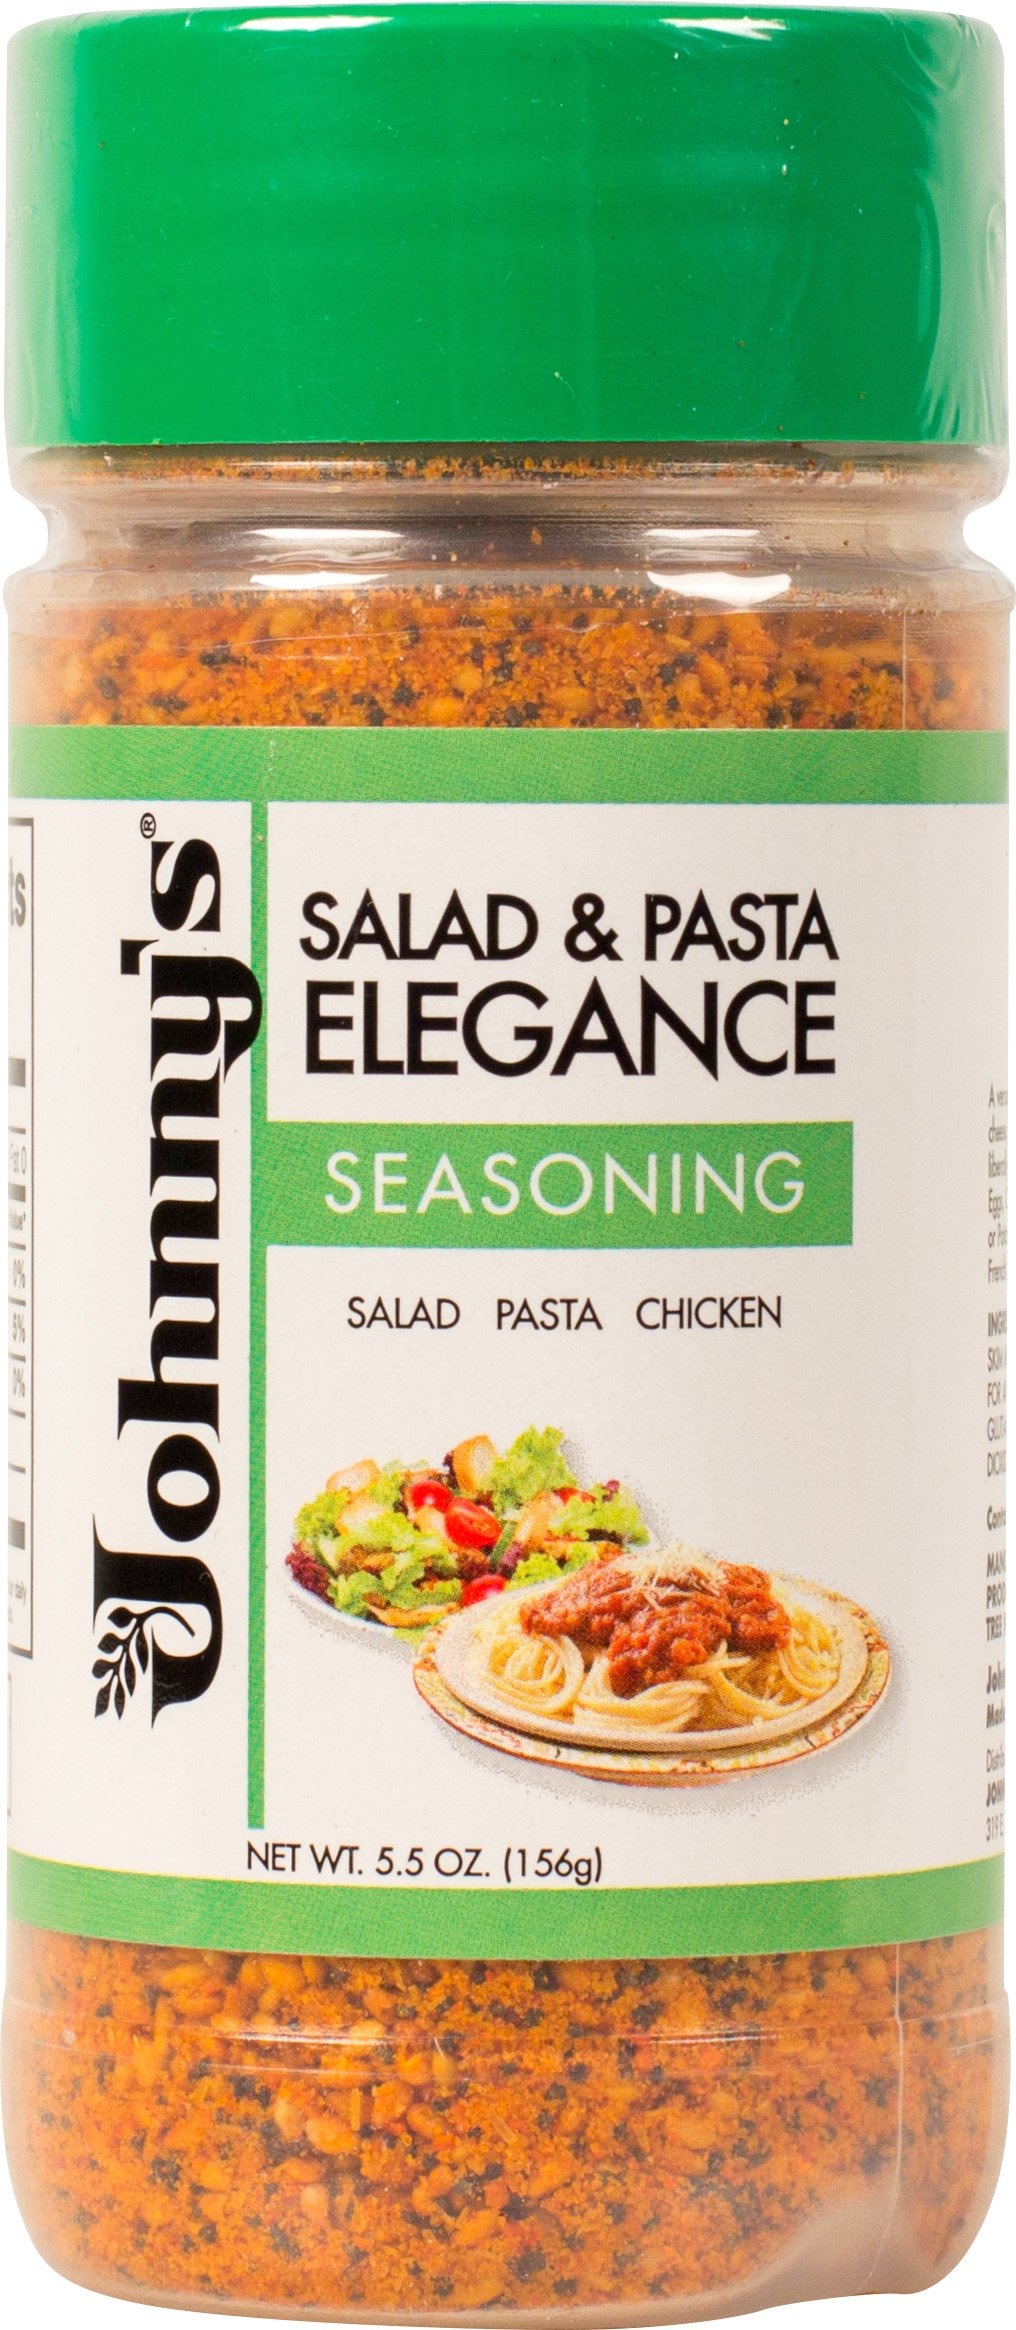
Item Name: Johnny's Salad and Pasta Elegance, 5.5 Oz, (Pack of 6)
Bullet Point 1: Savory flavor of aged parmesan cheese, paprika and garlic
Bullet Point 2: Shake on eggs, cottage cheese, and potato or pasta salads
Bullet Point 3: Toss with Pasta, Rice or Potatoes
Bullet Point 4: Made in the USA
Bullet Point 5: 6-pack
Value: 33.0
Unit: ounce

Price: 43.6